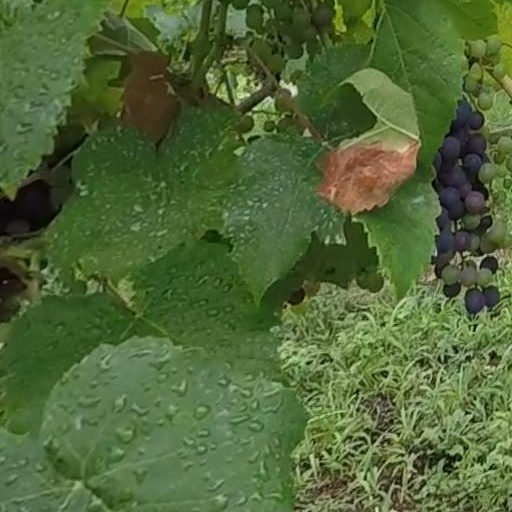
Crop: grape